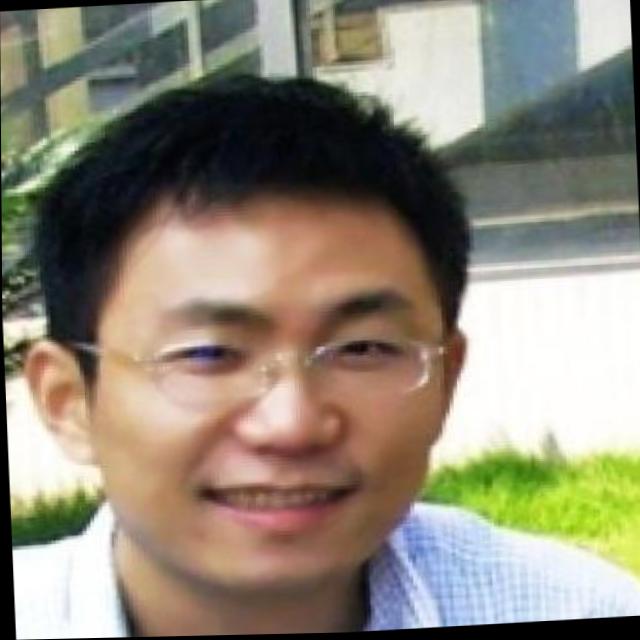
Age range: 21-44